Akhmeta Municipality

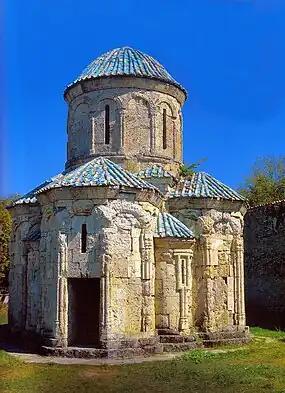
Kvetera Church

Bakhtrioni Fortress – a feudal era fortress in Akhmeta municipality of Kakheti region. It is located near the town of Akhmeta, southeast of the village of Khorbalo, on the left bank of the Alazani River, near its confluence with the Ilto River. The fortress was built in the late 50s of the XVII century by the command of Shah Abbas II of Iran.